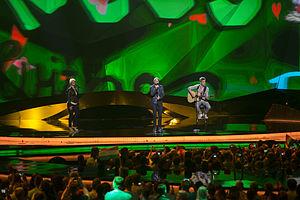
La Hongrie participe au Concours Eurovision de la chanson, depuis sa trente-neuvième édition, en 1994, et ne l’a encore jamais remporté.